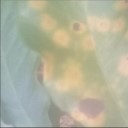
Label: Leaf_rust